Interstellar object

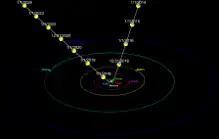
Path of the hyperbolic, extrasolar object ʻOumuamua, the first confirmed interstellar object, discovered in 2017

A dim object was discovered on 19 October 2017, by the Pan-STARRS telescope, at an apparent magnitude of 20. The observations showed that it follows a strongly hyperbolic trajectory around the Sun at a speed greater than the solar escape velocity, in turn meaning that it is not gravitationally bound to the Solar System and likely to be an interstellar object. It was initially named C/2017 U1 because it was assumed to be a comet, and was renamed to A/2017 U1 after no cometary activity was found on October 25. After its interstellar nature was confirmed, it was renamed to 1I/ʻOumuamua – "1" because it is the first such object to be discovered, "I" for interstellar, and "ʻOumuamua" is a Hawaiian word meaning "a messenger from afar arriving first".